A Quiet Place in the Country

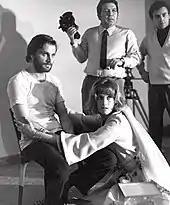
Nero and Redgrave with director Elio Petri

"A Quiet Place in the Country" was a story originally written by Tonino Guerra and Elio Petri in 1962 based on "The Beckoning Fair One" by George Oliver Onions. A new script for it was written by Luciano Vincenzoni and Petri.